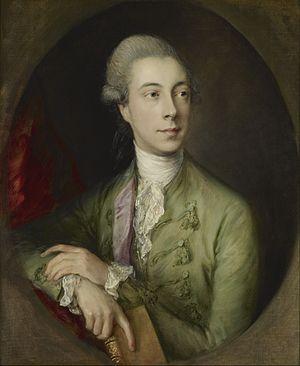
Cette page fournit une liste chronologique de tableaux du peintre anglais Thomas Gainsborough